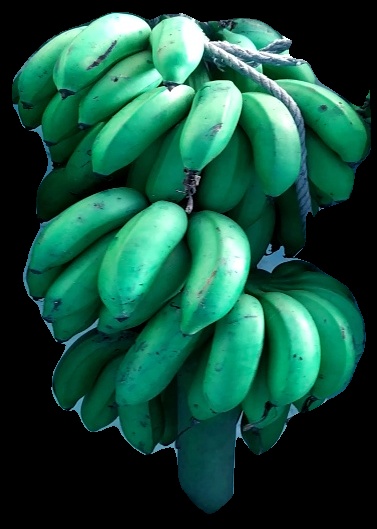
Variety: rasbale
Grade: grade2